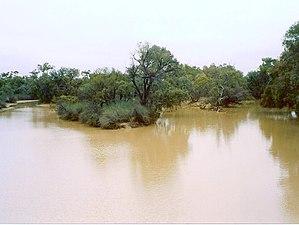
Cet article recense les zones humides d'Australie concernées par la convention de Ramsar.
La rivière Paroo, une série de points d'eau, reliés par temps de pluie comme un cours d'eau du bassin versant des Darling dans le bassin Murray-Darling, est située dans la région du sud-ouest du Queensland et dans la région de l'extrême ouest de la Nouvelle-Galles du Sud, en Australie. C'est la patrie du peuple Paakantyi.